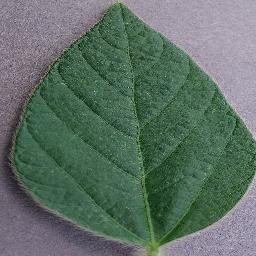
Label: Soybean___healthy